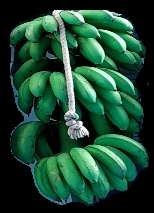
Variety: rasbale
Grade: grade2